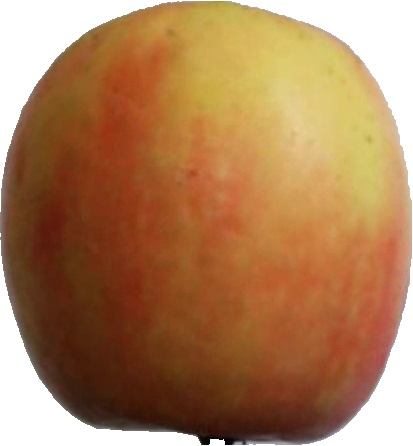
Label: apple_pink_lady_1